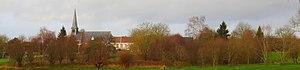
Vezon
Vezon est une section de la ville belge de Tournai, située en Région wallonne dans la province de Hainaut.